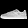
Label: Sneaker